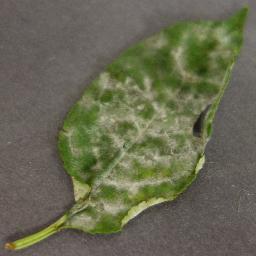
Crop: cherry
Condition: (including_sour)_powdery_mildew